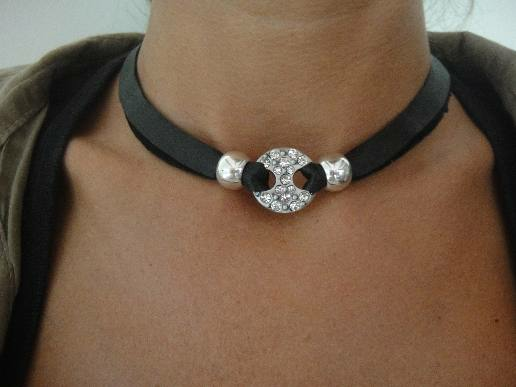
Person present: No